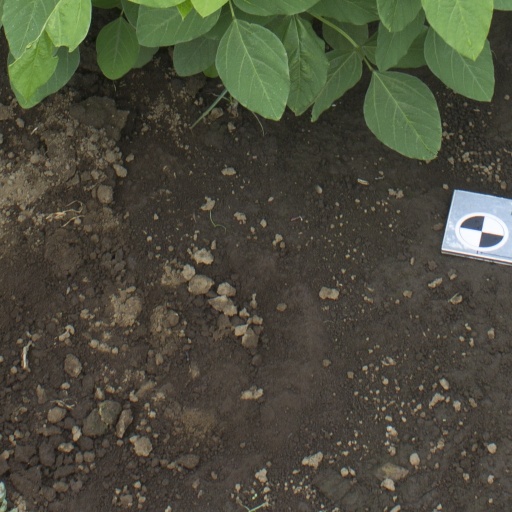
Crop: soybean